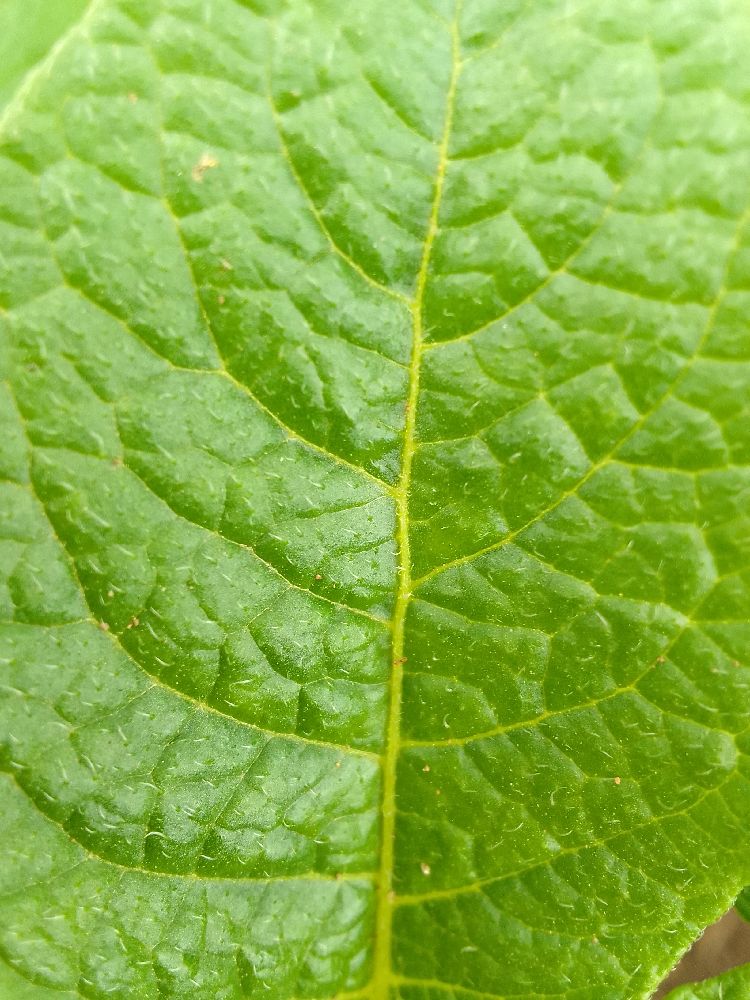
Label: Healthy